1971 Scottish soldiers' killings

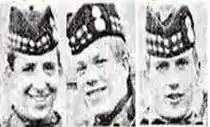
John McCaig, Dougald McCaughey, and Joseph McCaig, the three killed Scottish soldiers

The inquest in August 1971 was not able to establish the exact sequence of events. It was established that all three were shot at very close range, probably in a line. All had been drinking, and Joseph was found to be severely intoxicated. The jury was told that the three were probably shot whilst relieving themselves beside the road. The coroner commented: "You may think that this was not only murder, but one of the vilest crimes ever heard of in living memory". The bodies were heaped on top of each other with two beer glasses lying nearby. After failing to return to their barracks by 18:30 the three were listed as AWOL. Their bodies were found by children at 21:30.